Arena Independência

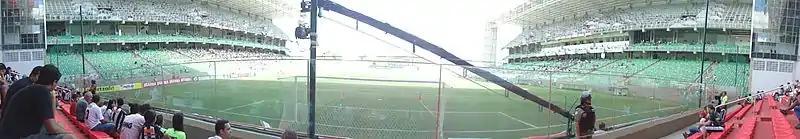
A panorama of Independência before a match

Construction started in 1947 in preparation for the 1950 FIFA World Cup. The inaugural match was between Yugoslavia and Switzerland, won by the former 3–0, on 25 June 1950 at the World Cup. The first stadium goal was scored by Tomasevic. One of the most famous upsets in FIFA World Cup history was played here, the 1–0 upset by the United States over England at that 1950 World Cup.